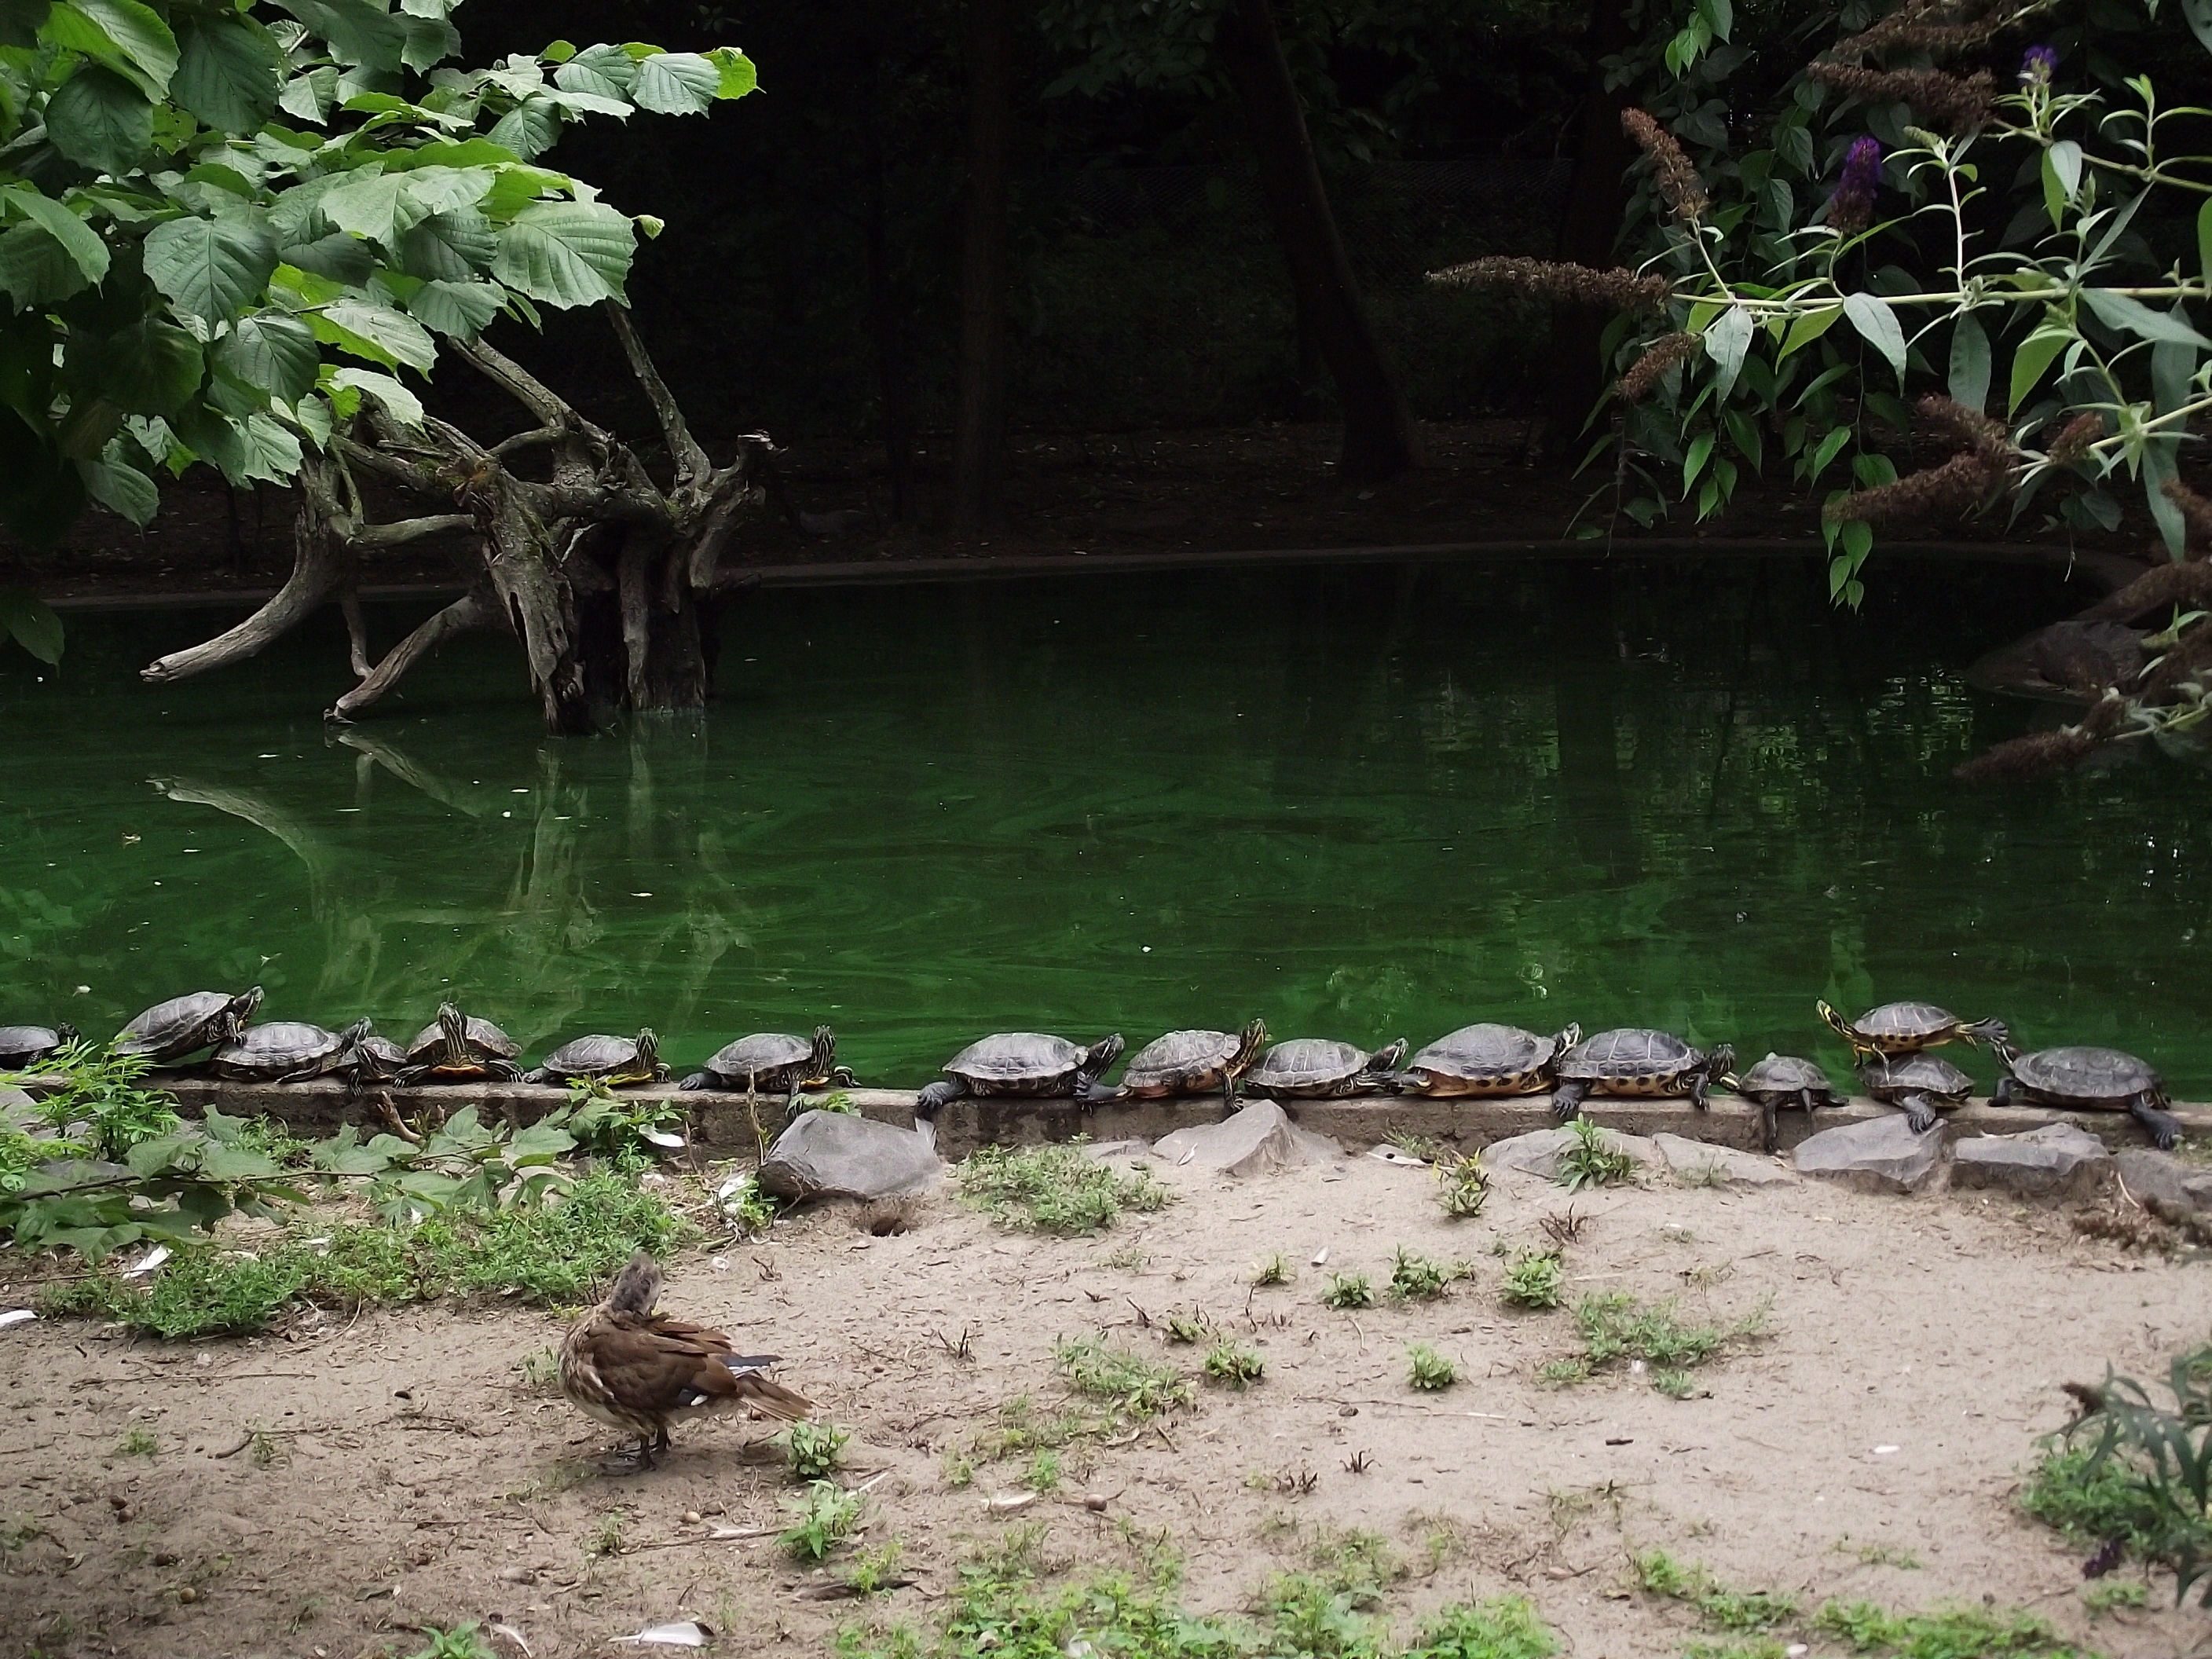
water, pond, wildlife, stream, zoo, jungle, botany, turtle, reptile, garden, fauna, fish pond